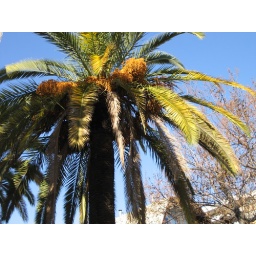
Nothing special, just a nice, big tree near our house. And a clear blue sky to boot.